Idle (engine)

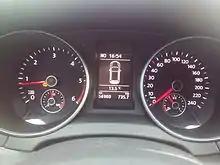
Tachometer (left) of a Volkswagen Golf Mk6 passenger car idling at just below 800 r/min.

Idle speed, sometimes simply called "idle", is the rotational speed an engine runs at when the engine is idling, that is when the engine is uncoupled from the drivetrain and the throttle pedal is not depressed. In combustion engines, idle speed is generally measured in revolutions per minute (rpm) of the crankshaft. At idle speed, the engine generates enough power to run reasonably smoothly and operate its ancillaries (water pump, alternator, and, if equipped, other accessories such as power steering), but usually not enough to perform useful work, such as moving an automobile unless it is set too high. The opposite of idle speed is redline, the maximum rotational speed the engine can be ran at without risking serious engine damage.